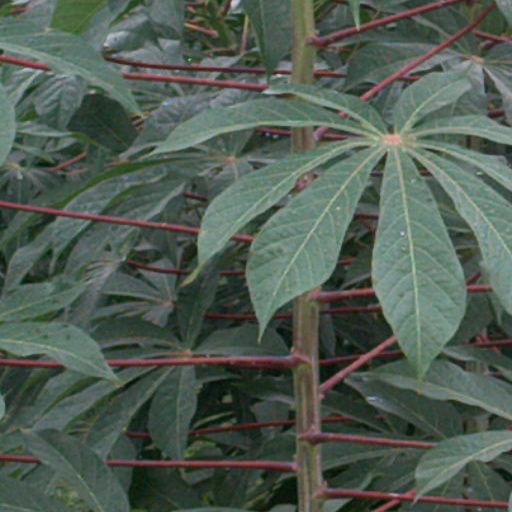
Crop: cassava